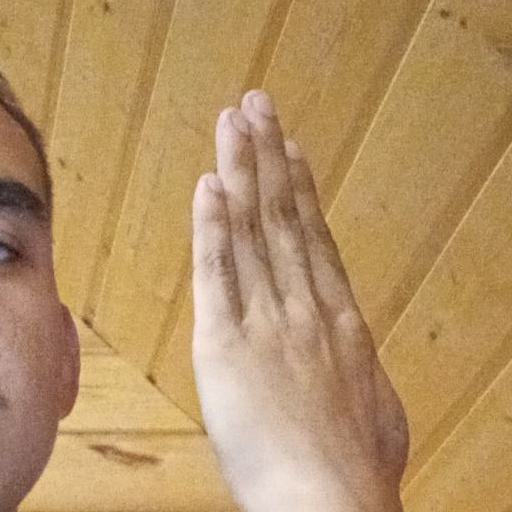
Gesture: stop_inverted